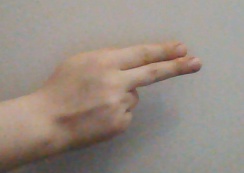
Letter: ain